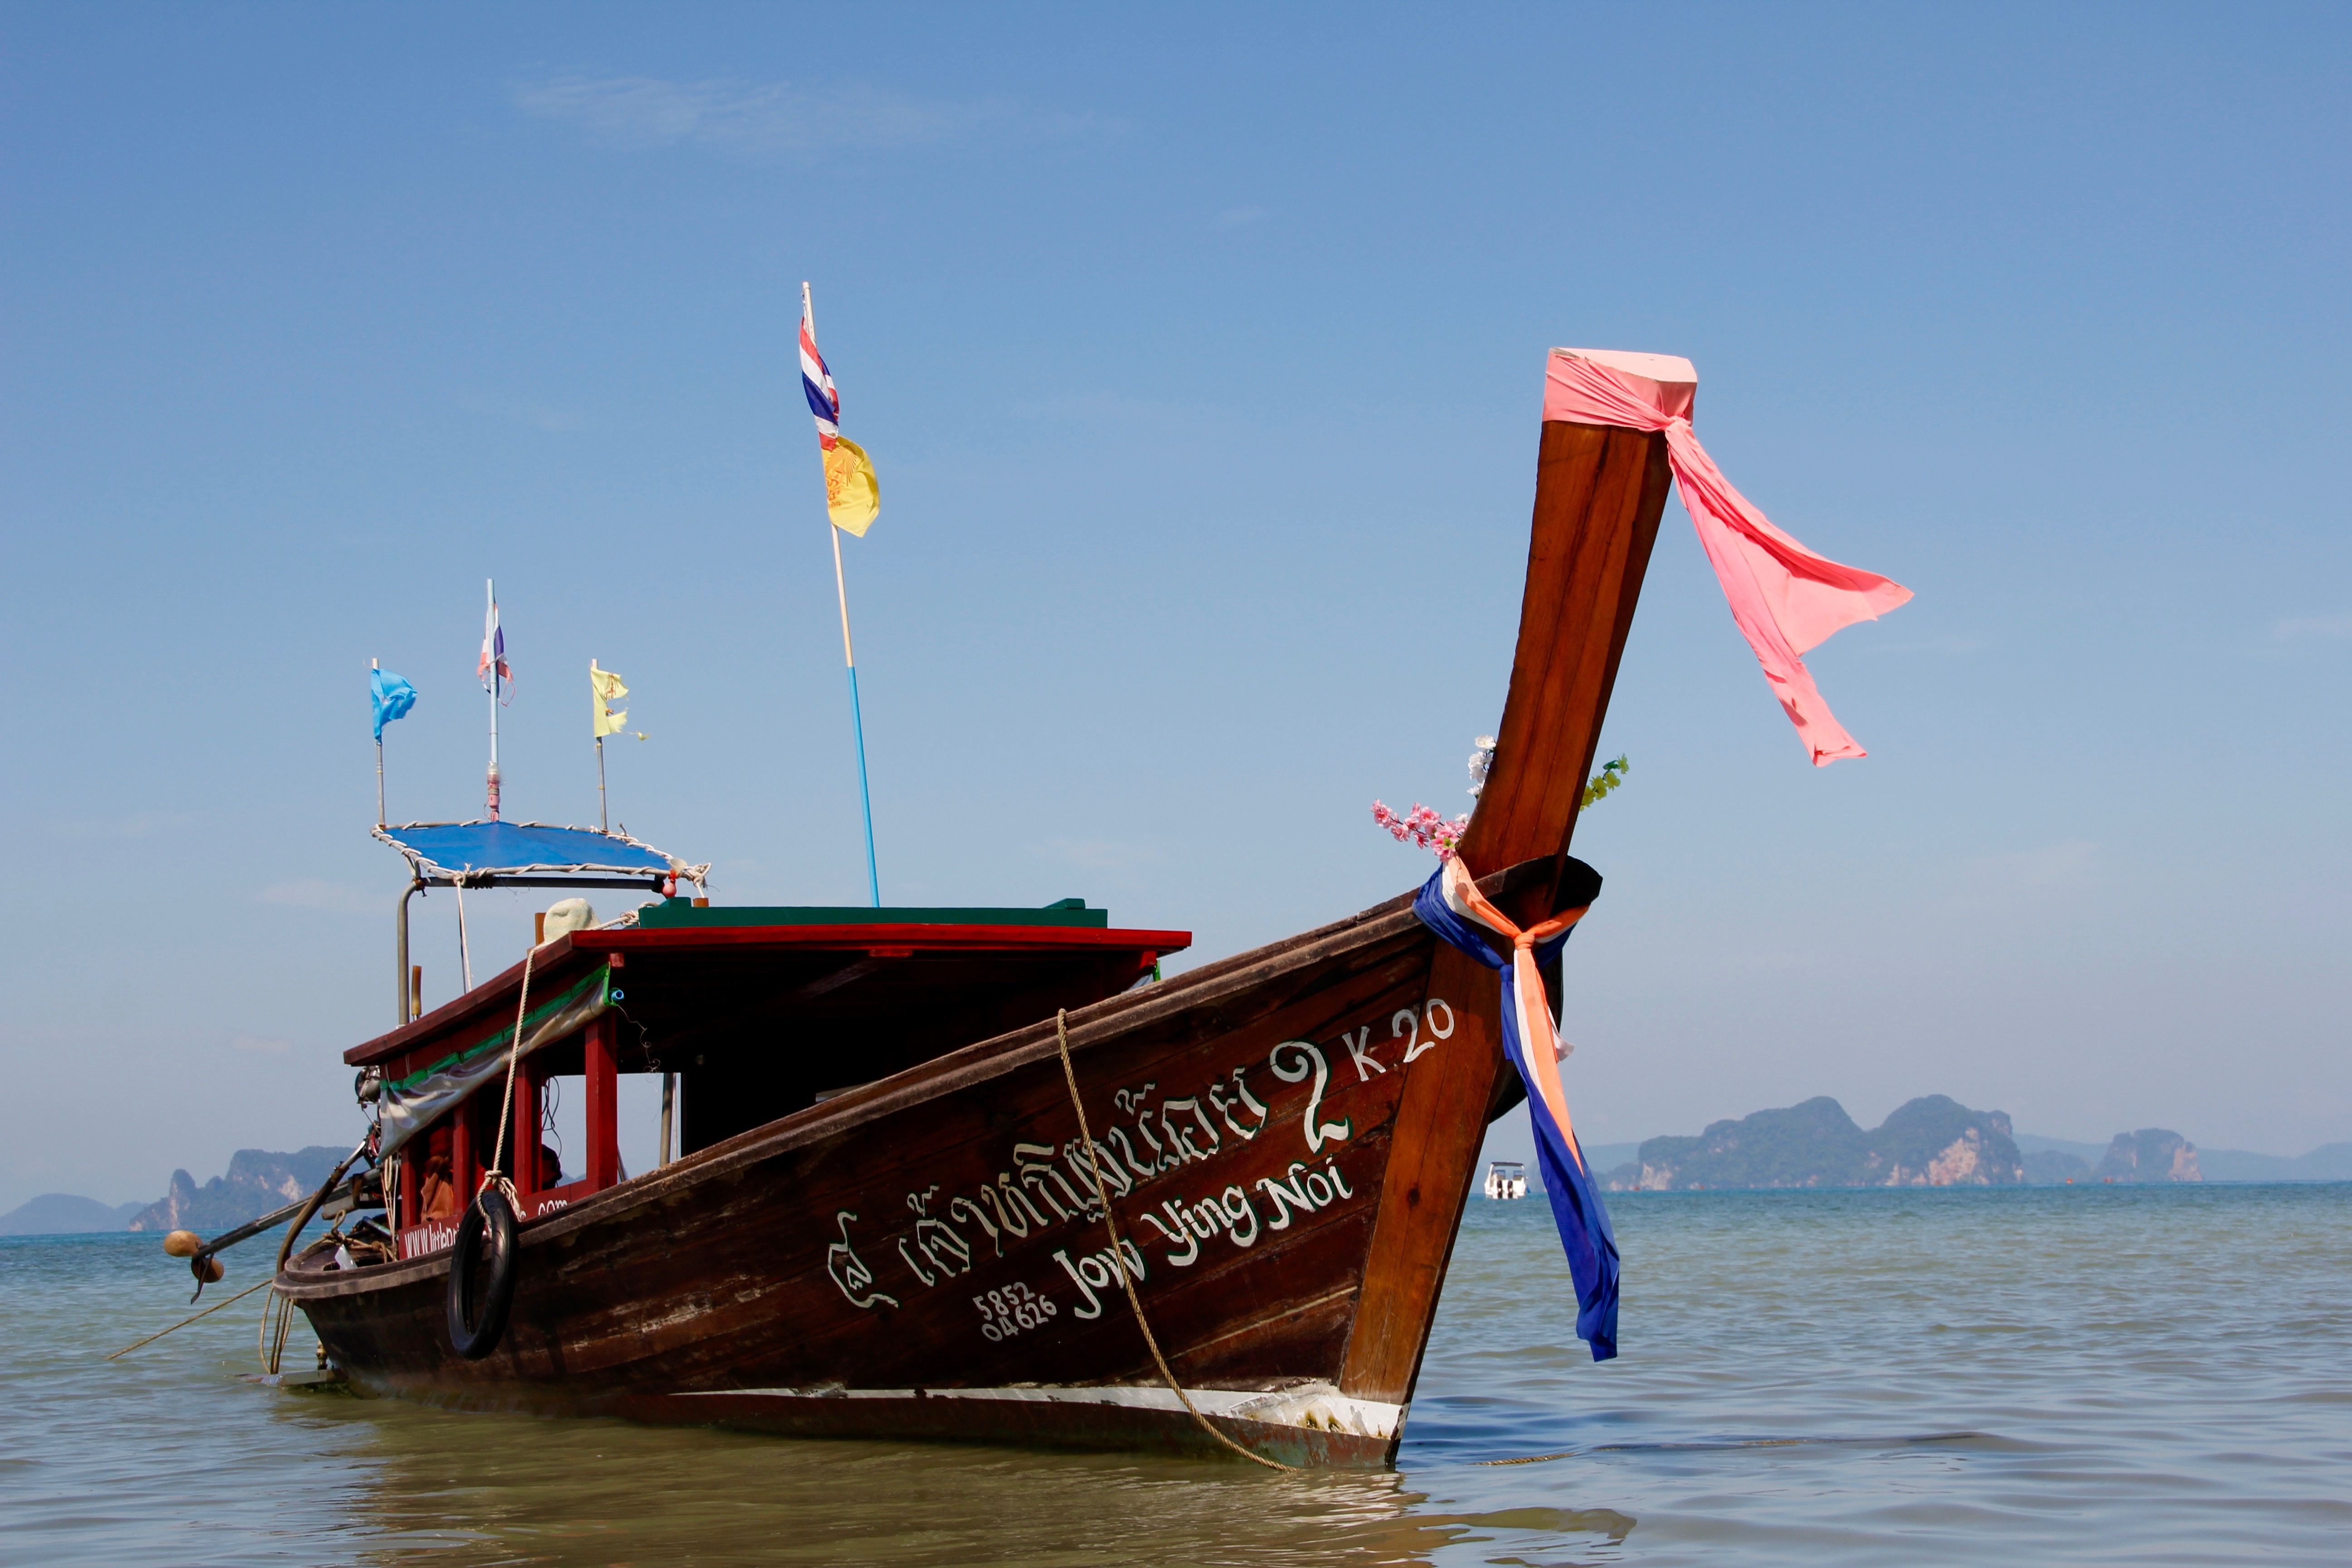
sea, coast, ocean, boat, wind, ship, summer, boot, vehicle, sailing, holiday, asia, colorful, sailboat, thailand, boating, sail, watercraft, booked, sailing ship, fishing vessel, long tail boat